Trémoins

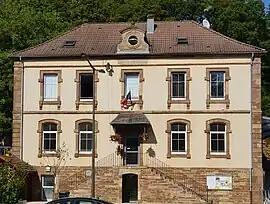
The town hall in Trémoins

Trémoins is a commune in the Haute-Saône department in the region of Bourgogne-Franche-Comté in eastern France.